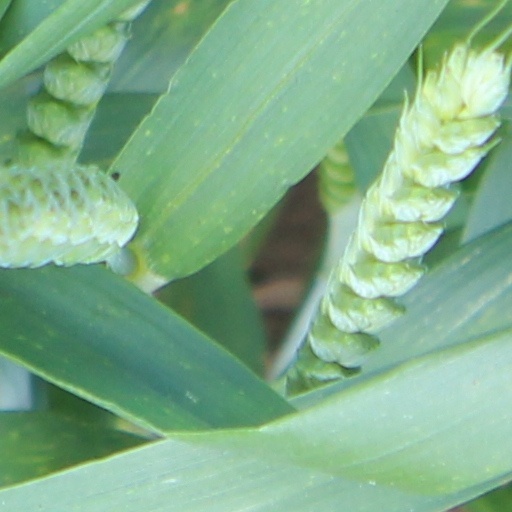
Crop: wheat